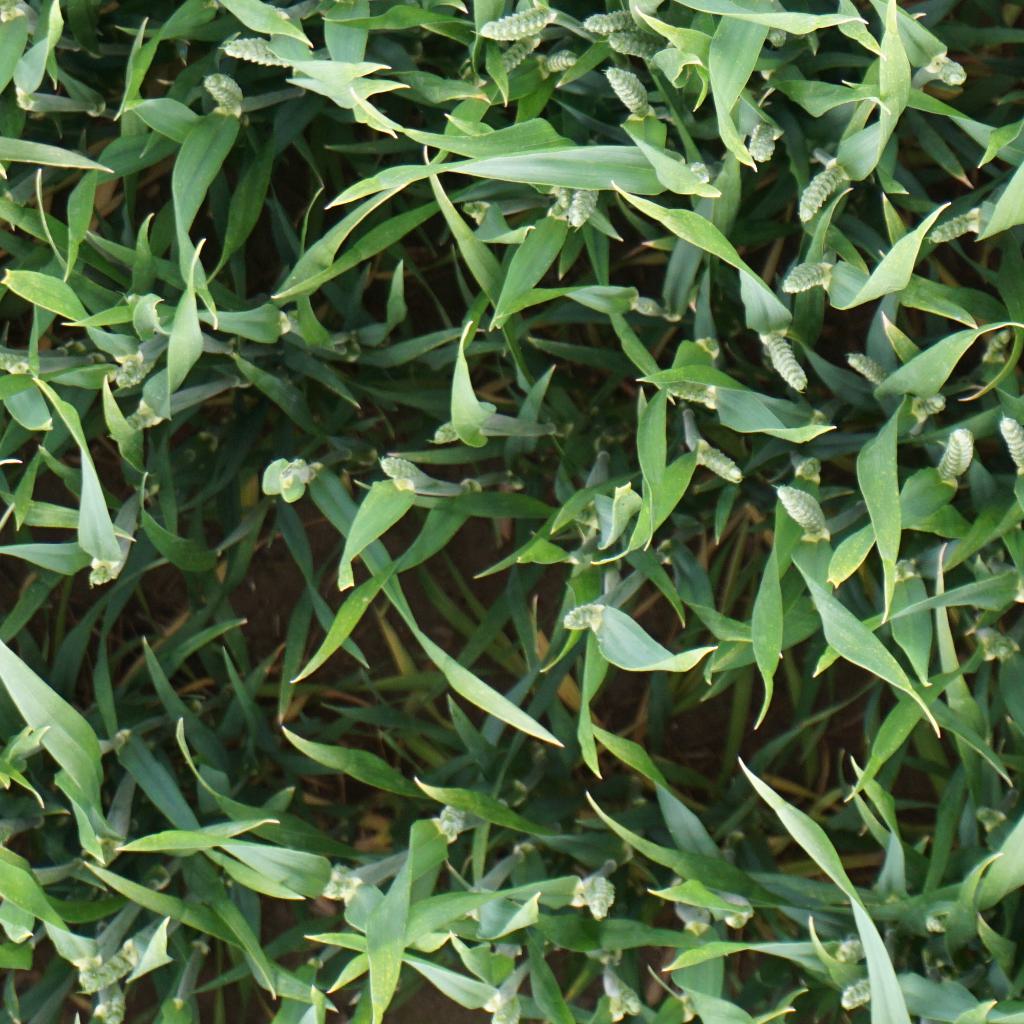
Country: France
Location: Gréoux
Wheat development stage: Post-flowering